Nyanza District

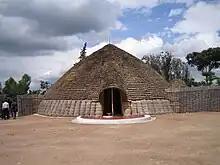
Rwanda Nyanza Mwami Palace

The palace of the last umwami (traditional king) of Rwanda (King Mutara III Rudahigwa, who reigned from 1931 to 1959) is located within walking distance of the town center and is the town's main tourist attraction. There, one can see the king's traditional palace living arrangements and the modern palace built by the Belgians for the king. A Rwandan woman dressed in an umushanana (Rwanda's silky, flowing traditional dress) guides visitors through the palaces. The highlight of the tour is the unusual Inyambo cattle, known for their enormous heavy horns. Traditionally, the cows were prized by the royal rulers. Visitors may touch a cow and have their photos taken with the cow while a traditional herdsman sings to the cow. The grounds are nicely landscaped. There is a large covered outdoor restaurant and coffee shop overlooking the gardens in front of the modern palace of the king.